Bookbindings in the British Library

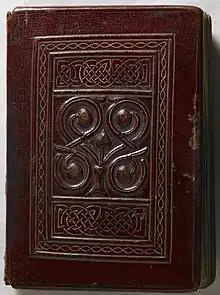
The original tooled red goatskin binding of the 7th century St Cuthbert Gospel is the earliest surviving Western binding

The British Library contains a wide range of fine and historic bookbindings; however, books in the Library are organised primarily by subject rather than by binding so the Library has produced a guide to enable researchers to identity bindings of interest. The collection includes the oldest intact Western bookbinding, the leather binding of the 7th century St Cuthbert Gospel.